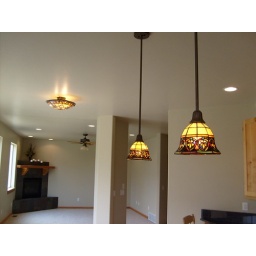
pretty light fixtures in kitchen and eating area